Cesar Romero

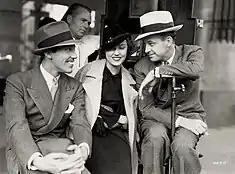
Romero, Fay Wray, director Richard Thorpe and cinematographer George Robinson (in background) on the set of "Cheating Cheaters" (1934)

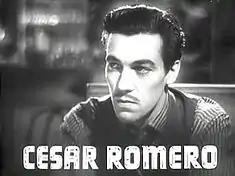
Trailer for "Public Enemy's Wife" (1936)

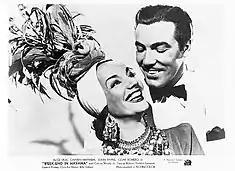
Romero with Carmen Miranda in "Week-End in Havana" (1941)

The 6'3" [190 cm] Romero routinely played "Latin lovers" in films from the 1930s until the 1950s, usually in supporting roles. In 1935, Romero played a leading role "The Devil is a Woman" opposite Marlene Dietrich. Romero starred as the Cisco Kid in six westerns made between 1939 and 1941. Romero danced and performed comedy in the 20th Century Fox films he starred in opposite Carmen Miranda and Betty Grable, such as "Week-End in Havana" and "Springtime in the Rockies", in the 1940s. He also played a minor role as Sinjin, a piano player in Glenn Miller's band, in the 1942 20th Century Fox musical "Orchestra Wives".